Kamil Stoch

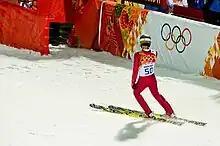
After his jump on normal hill – Sochi 2014.

Competing in Klingenthal on 3 December 2016, the Polish national team, composed of Żyła, Stoch, Kubacki and Kot, won their country's first-ever World Cup team event. On 11 December 2016, he achieved his 16th victory in World Cup competition ahead of the second Maciej Kot with predominantly 0.6 a point.